Mountague Bernard

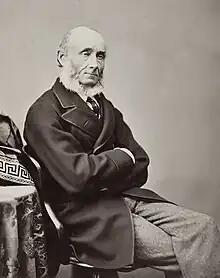
Mountague Bernard (1820-1882) English international lawyer

He was the third son of Charles Bernard of Jamaica, the descendant of a Huguenot family, and was born at Tibberton Court, Gloucestershire.